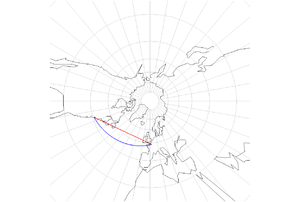
Loxodromie (en bleu) et orthodromie (en rouge) entre Paris et New-York, en projection gnomonique
L'orthodromie désigne le chemin le plus court entre deux points d'une surface. Sur une sphère, c'est le plus petit des deux arcs du grand cercle joignant les deux points.